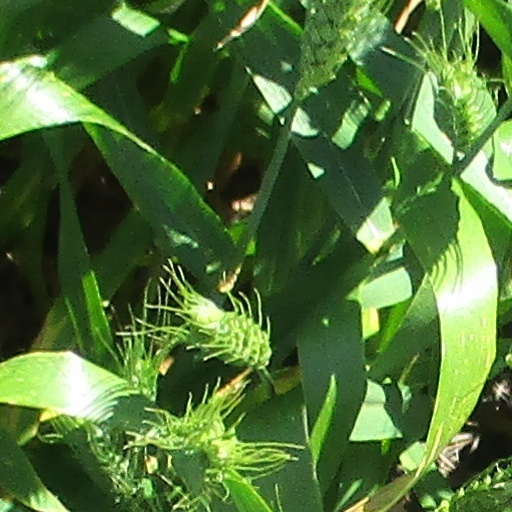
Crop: wheat